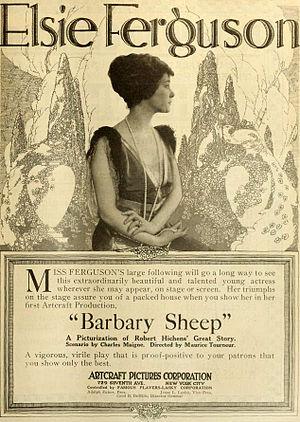
La Délaissée est un film muet américain réalisé par Maurice Tourneur, sorti en 1917.